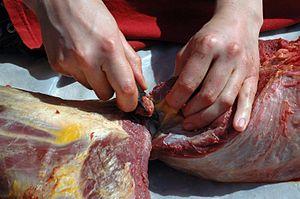
Expérience de dépeçage de bison avec un éclat de quartzite taillé, réplique d'un outil utilisé par les hommes de Néandertal, PCR «
L'Homme de Néandertal, ou Néandertalien, est une espèce éteinte du genre Homo, qui a vécu en Europe, au Moyen-Orient et en Asie centrale, jusqu'à environ 30 000 ans avant le présent. Selon une étude génétique publiée en 2016, il partage avec l'Homme de Denisova un ancêtre commun remontant à environ 450 000 ans. Cet ancêtre partage lui-même avec Homo sapiens un ancêtre commun remontant à environ 660 000 ans. Les plus anciens Néandertaliens fossiles reconnus comme tels sont ceux de la Sima de los Huesos, datés de 430 000 ans.